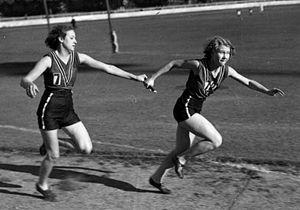
Le relais 4 × 200 mètres est une épreuve de relais en athlétisme. Bien qu'elle ait un caractère officiel et que l'établissement de records sur cette épreuve soit dûment reconnu par l'IAAF et par les fédérations concernées, ce relais est assez rarement disputé, sauf au sein des universités américaines. Ce relais n'est disputé ni pendant les Jeux olympiques ni pendant les Championnats du monde d'athlétisme. Depuis 2014, l'épreuve figure au programme des relais mondiaux.